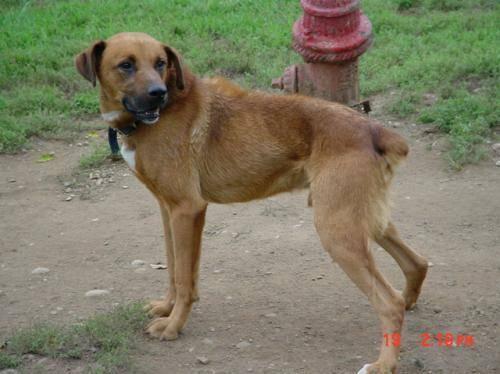
dog